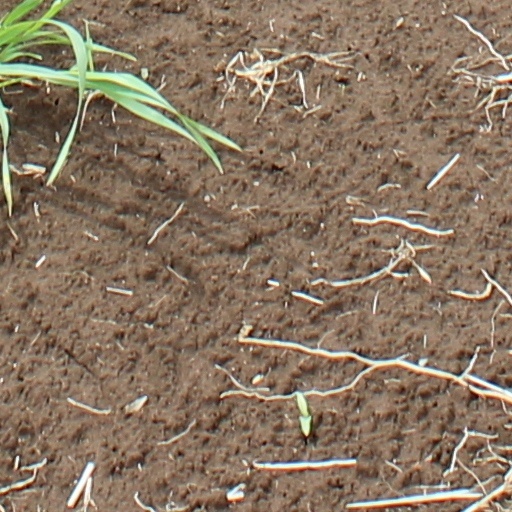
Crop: wheat